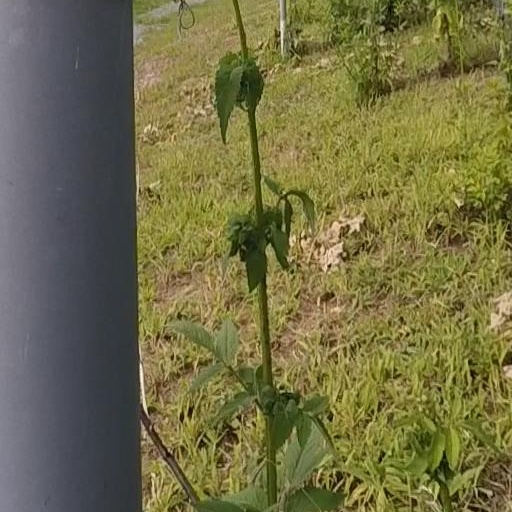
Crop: grape